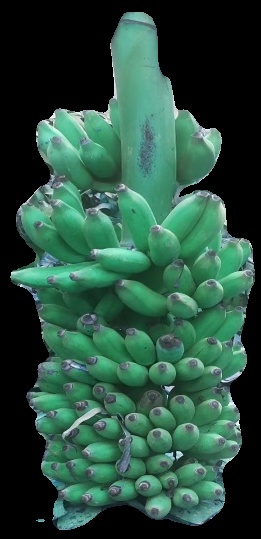
Variety: elakki-bale
Grade: grade1